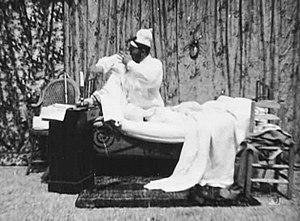
Une nuit terrible est un film de Georges Méliès, sorti en 1896.